Nikolai Simoniak

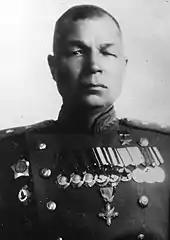

Nikolai Pavlovich Simoniak (– April 23, 1956) was a General in the Soviet Army during World War II.